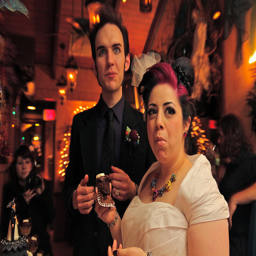
The man in a suit stands next to a woman in a pink dress.
a man making an odd face for the camera
Man and woman formally dressed and eating a cupcake.
a man and woman pose for a picture
A man and a women standing next to each other.